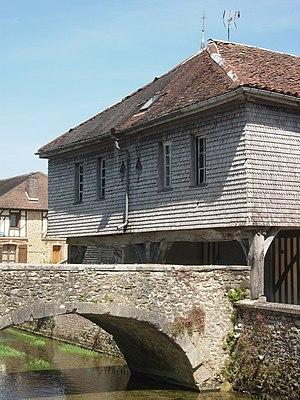
Pont Henri IV de Soulaines-Dhuys
La Laines est une rivière des deux départements Aube et Haute-Marne, dans la région Grand Est, et affluente gauche de la Voire, donc un sous-affluent de la Seine par l'Aube.
Soulaines-Dhuys est une commune française, située dans le département de l'Aube en région Grand Est.
Cet article recense les monuments historiques de l'Aube, en France.
Liste des fleuves, rivières et autres cours d'eau qui parcourent en partie ou en totalité le département de la Haute-Marne. La liste présente les cours d'eau, généralement de plus de 10 km de longueur sauf exceptions, par ordre alphabétique, par fleuves et bassin versant, par station hydrologique, puis par organisme gestionnaire ou organisme de bassin.